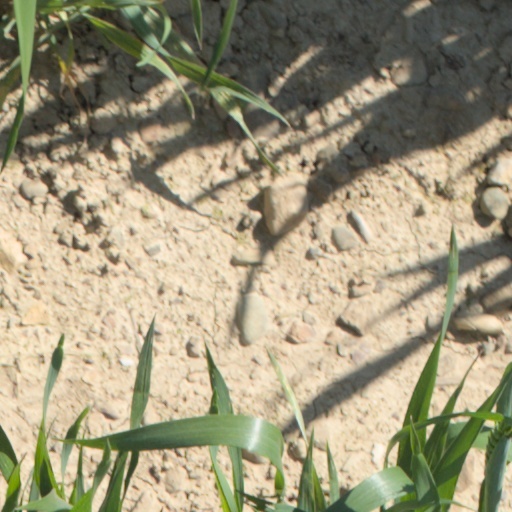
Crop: wheat